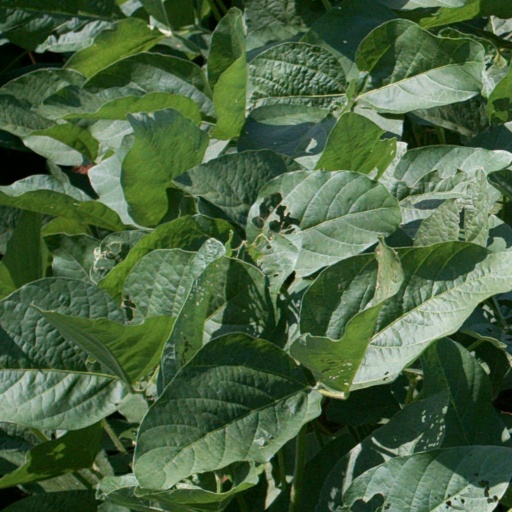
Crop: soybean